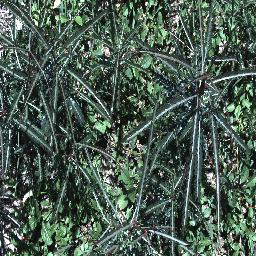
Label: parkinsonia